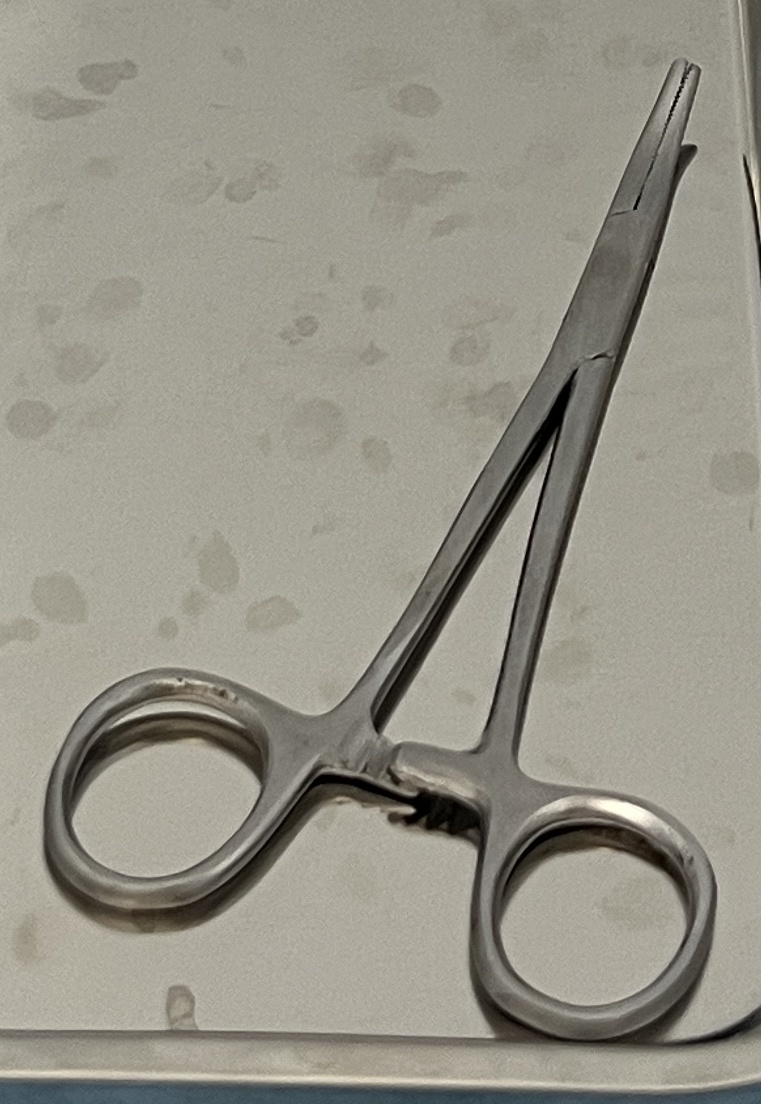
Hinged instrument state: closed